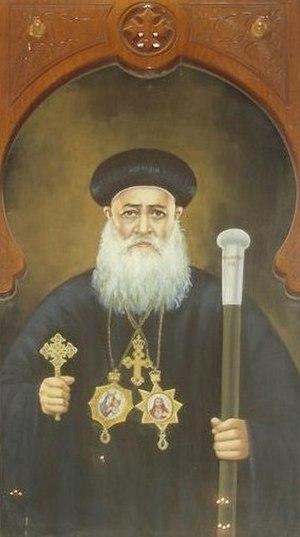
Macaire III, né le 18 février 1872 à El-Mahalla El-Kubra en Égypte et mort le 31 août 1945 au Caire, est un religieux et ecclésiastique égyptien. Il est le 114ᵉ successeur de saint Marc, pape et patriarche d'Alexandrie de l'Église copte orthodoxe en Égypte et en Éthiopie, en fonction entre 1944 et 1945.